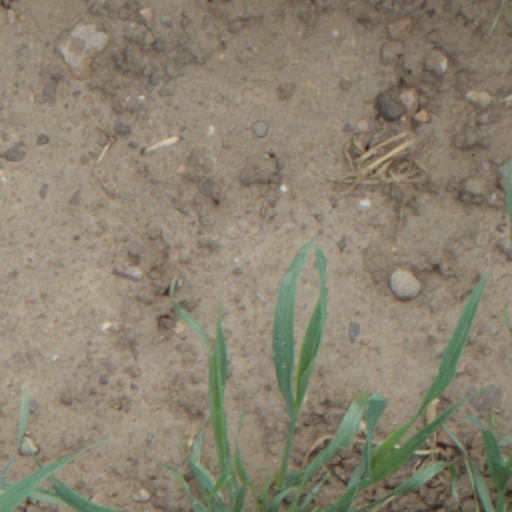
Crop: wheat